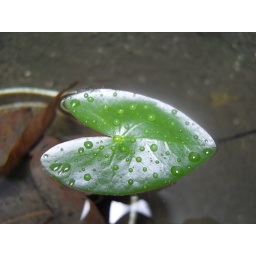
got this plant form a lake in Putlum, North west, sri lanka.